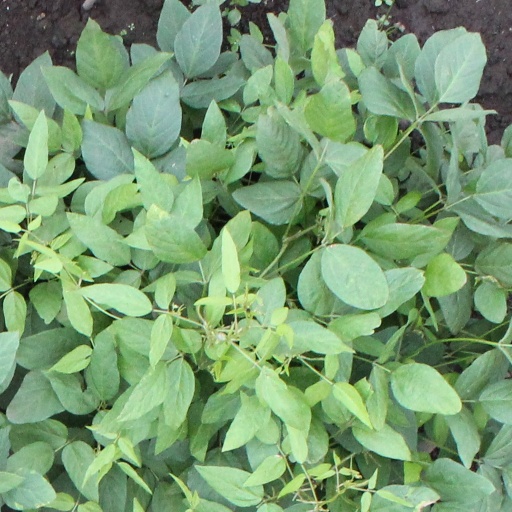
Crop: soybean